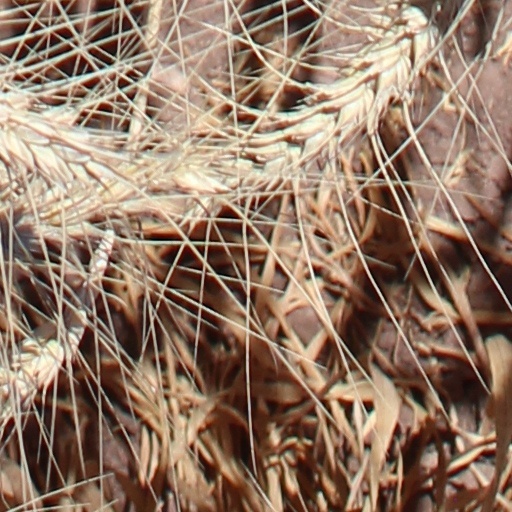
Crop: wheat